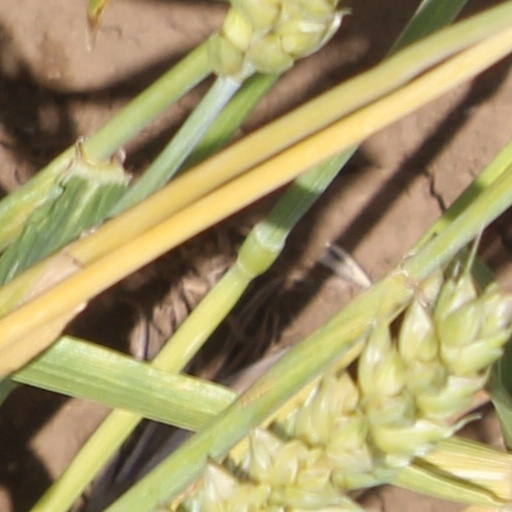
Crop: wheat